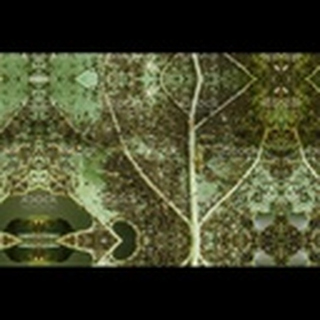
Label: cotton_aphids